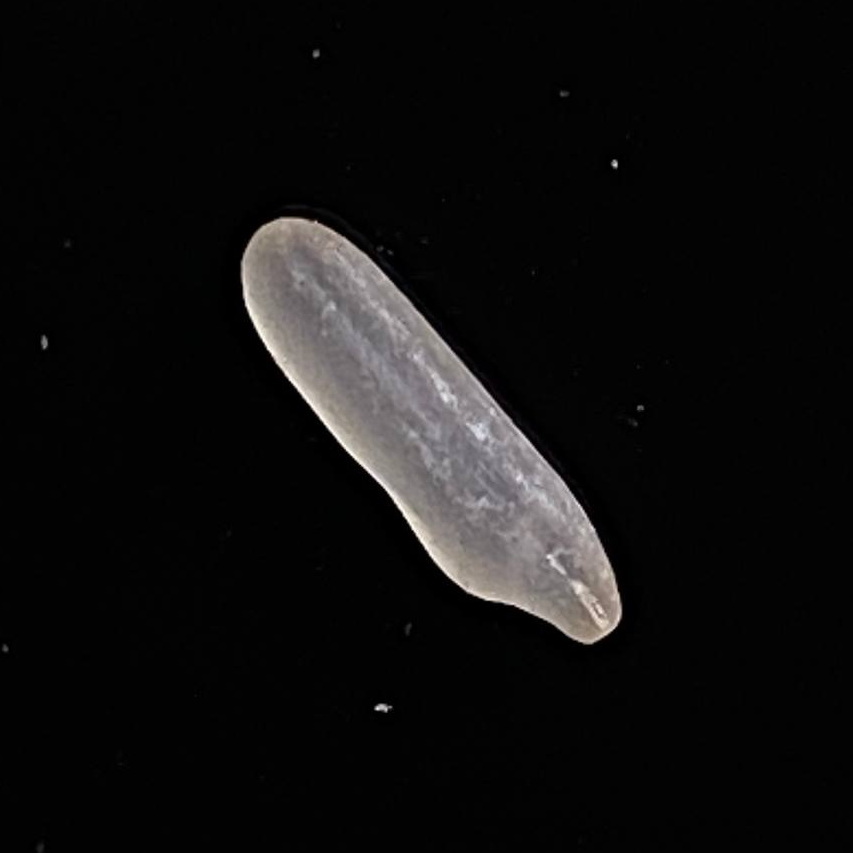
Rice variety: BR29